Brian Joubert

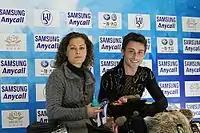
Joubert with coach Veronique Guyon at the 2010 Cup of China

Joubert kept his training base in Poitiers throughout his career, in order to remain close to his family. He trained for 15 years with Veronique Guyon, until she resigned from her position in the summer of 2003 to spend more time with her family. Joubert then started training with Laurent Depouilly, and took on Alexei Yagudin as an 'advisor'. Joubert later parted ways with Yagudin because of Yagudin's dislike for Nikolai Morozov, Joubert's choreographer at the time.